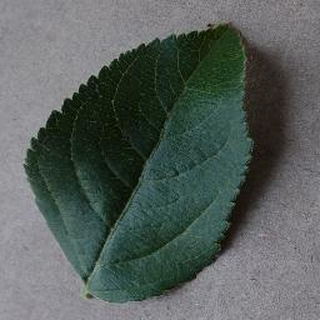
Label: healthy_apple